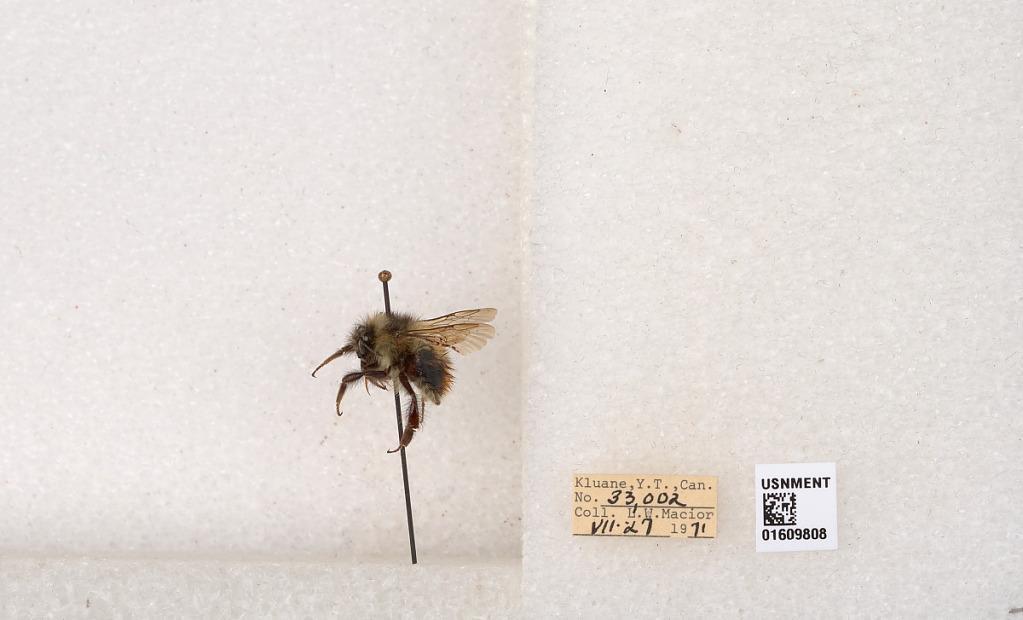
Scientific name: Bombus (Pyrobombus) sylvicola Kirby
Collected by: L. Macior
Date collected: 1971-7-27
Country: Canada
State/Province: Yukon
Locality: Kluane
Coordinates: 61.2281, -138.722